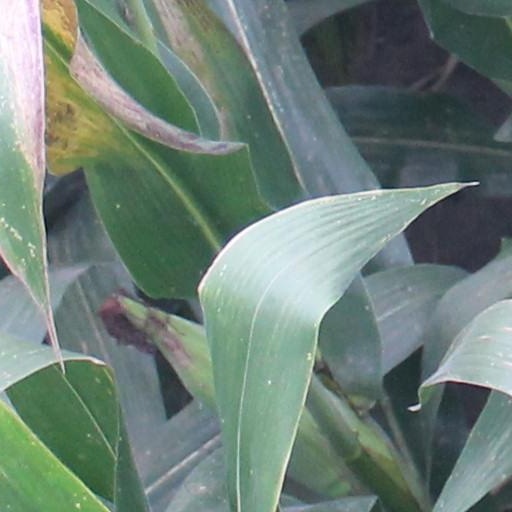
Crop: maize; corn